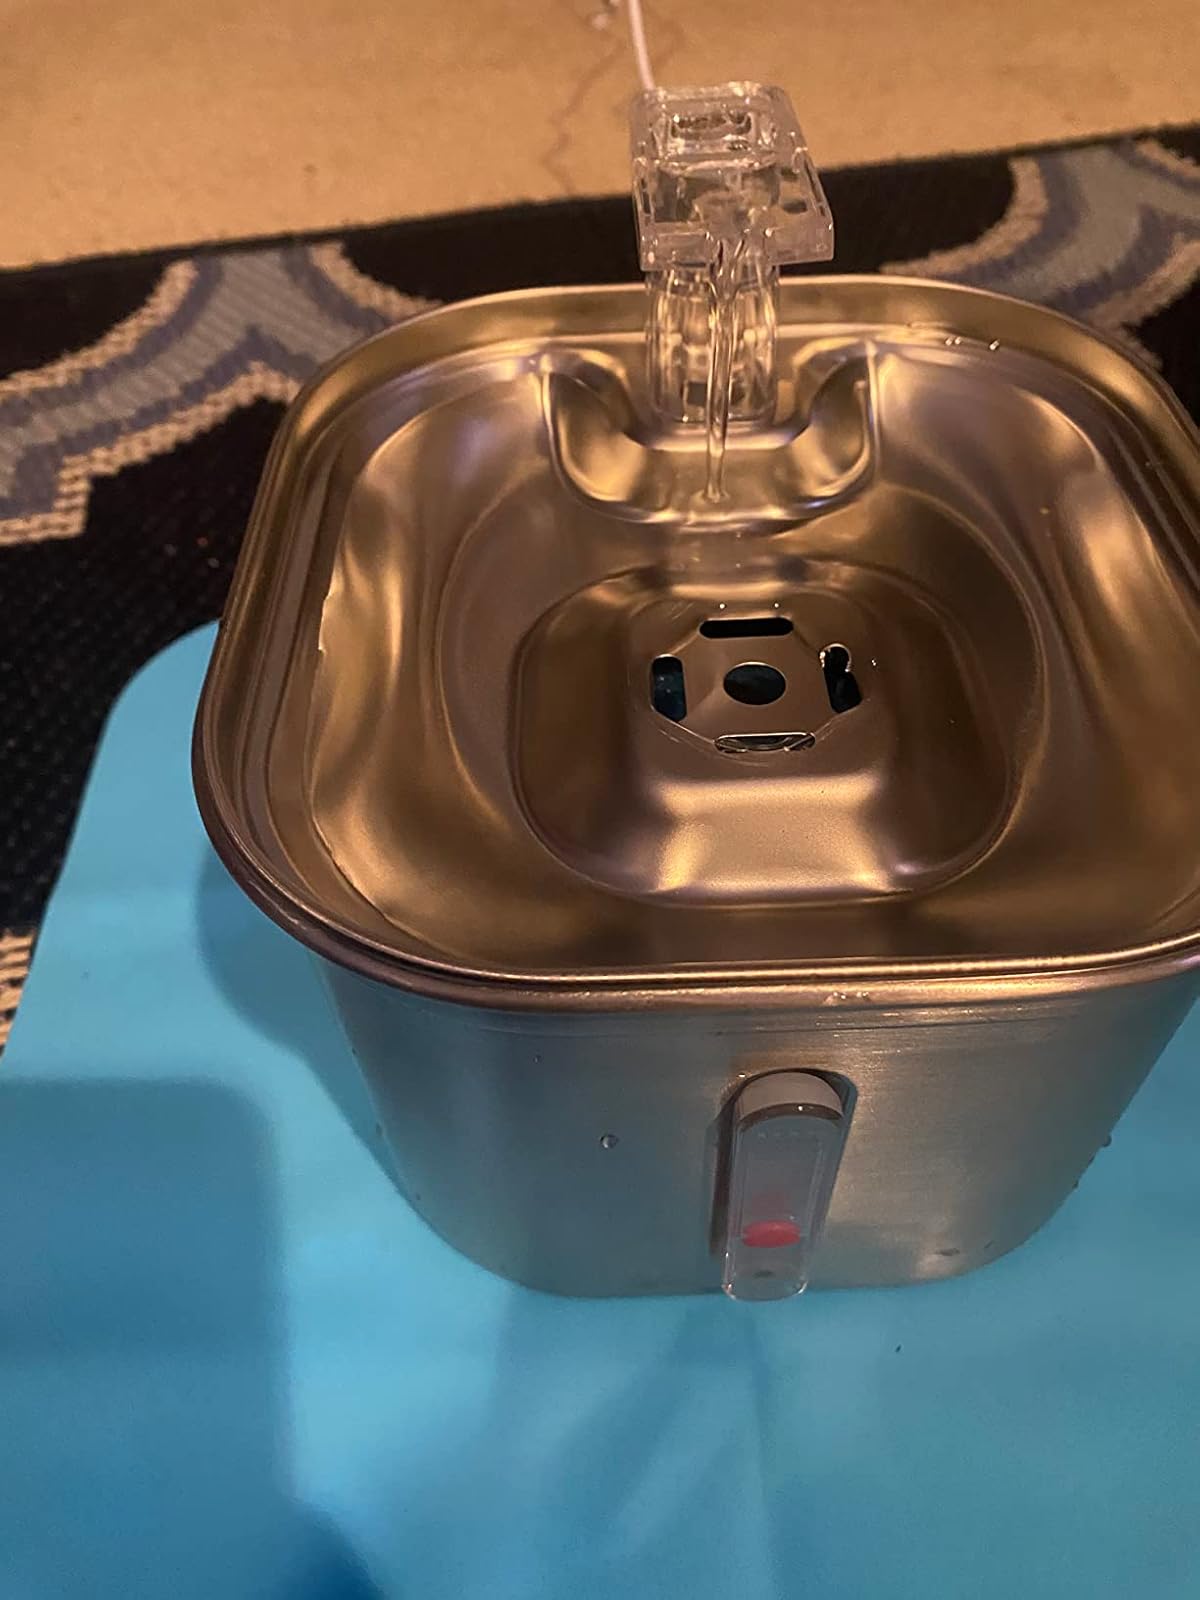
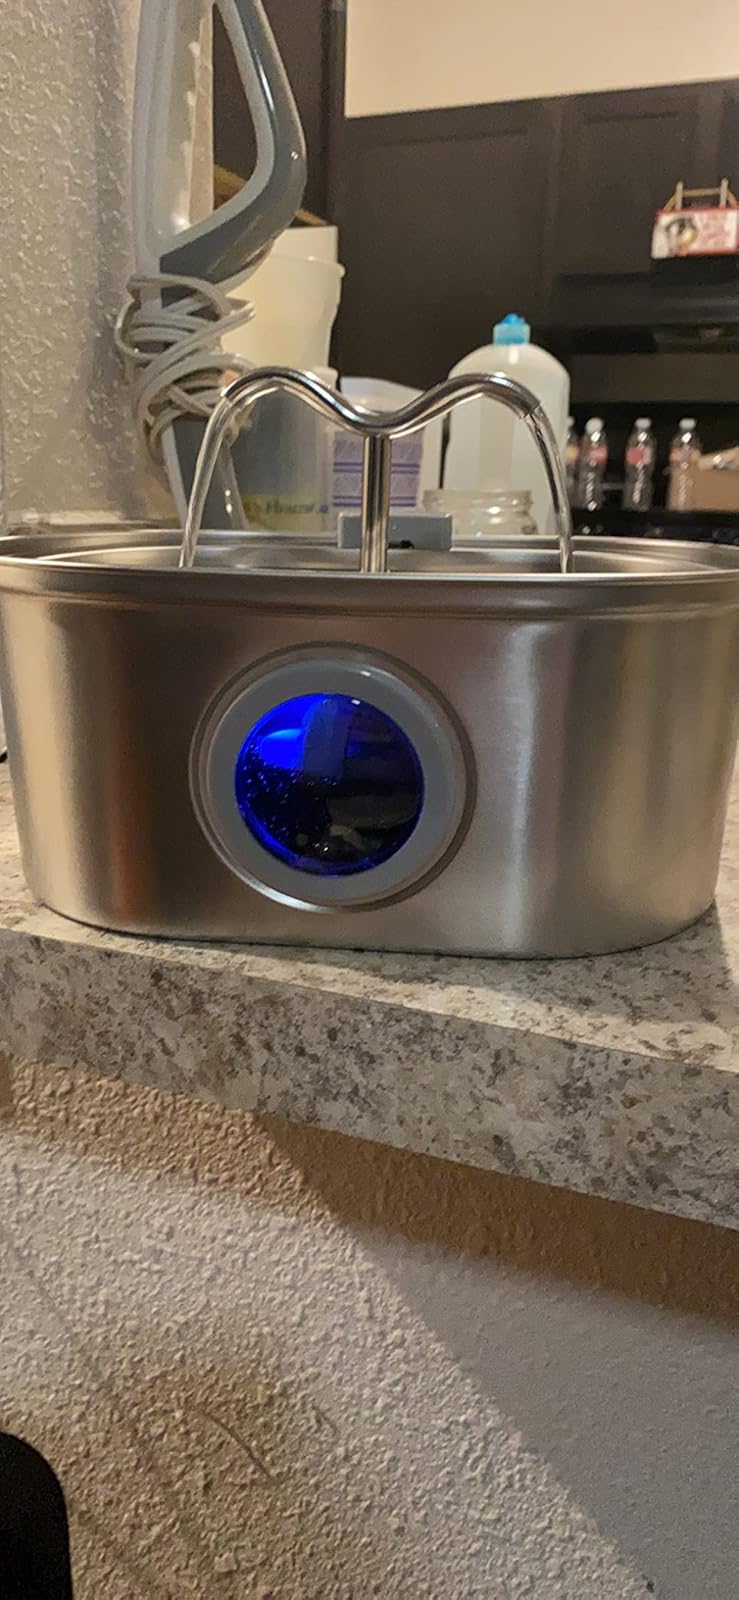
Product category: items_bowl
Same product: no